Battle of Galveston Harbor (1862)

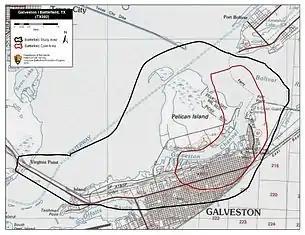
Map of Galveston Harbor Battlefield core and study areas by the American Battlefield Protection Program.

The Union ships were still flying truce flags while firing, and Renshaw realized that continue to fire would be against the laws of war, so he ordered the ships to cease fire. Both Renshaw and Cook believed that the other side's shots had represented deliberate hostile actions. Cook's messengers reached and boarded "Westfield", and Renshaw demanded immediate surrender, and threatened a further attack if it was not agreed to. The Confederates declined and reminded that Renshaw would be responsible for any damage to private property or civilian fatalities in the case of an attack.